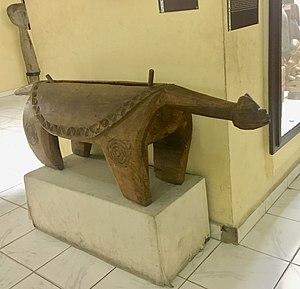
Lokolé au Musée du Mont Ngaliema, Kinshasa
Le franc congolais est la monnaie officielle de la République démocratique du Congo depuis le 30 juin 1998. Il fut aussi la monnaie officielle de l'État indépendant du Congo, de 1887 à 1908 ; du Congo belge, de 1908 à 1960 ; et du Congo sous la présidence de Joseph Kasa-Vubu, de 1960 à 1964. Le président Mobutu Sese Seko remplaça cette monnaie par le zaïre, de 1967 à 1997.
Le lokole est un tambour à fente traditionnel de la peuplade mongo et utilisé dans différentes régions de la République du Congo et de la République démocratique du Congo, notamment au Kasaï.